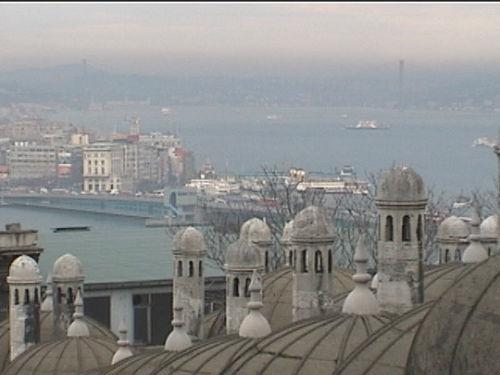
Weather: cloudy or overcast